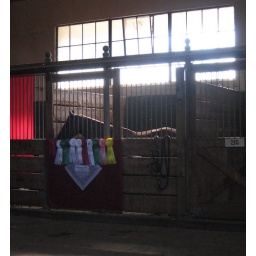
While this horse had no blue ribbons, it was the prettiest shot. You win in my book.